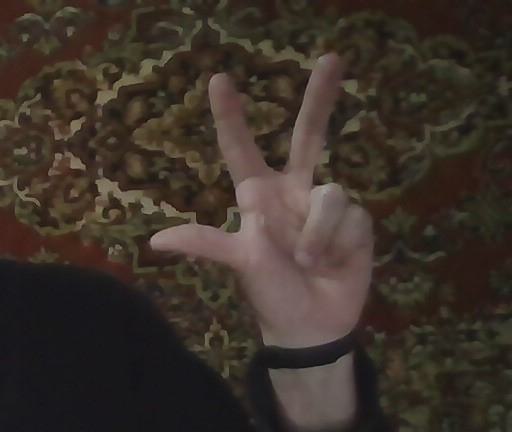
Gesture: three2